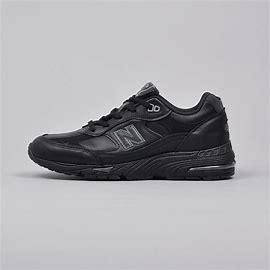
Brand: New
Model: Balance New Balance 991 Made In England Marathon